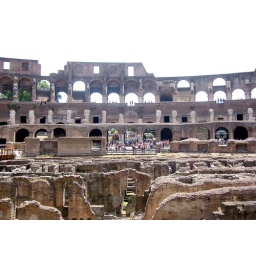
The tunnels and chambers once hidden under the floor of the arena... yeah, lions could fit in there